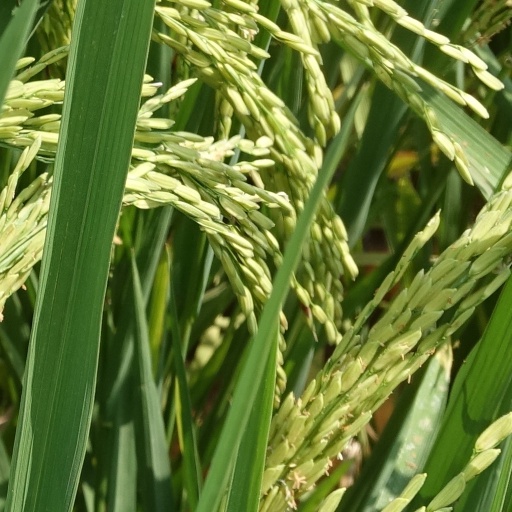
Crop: rice